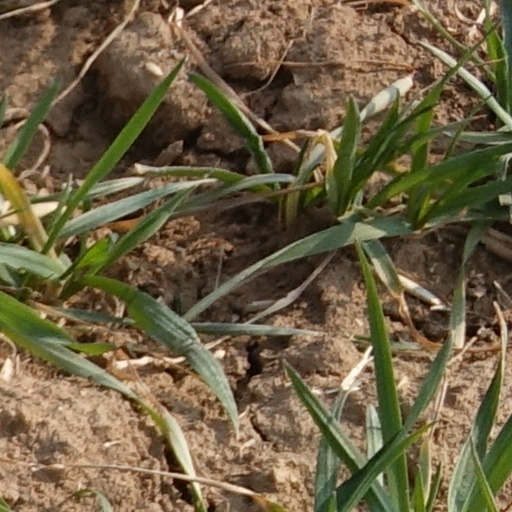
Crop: wheat